Railway war memorials in the United Kingdom

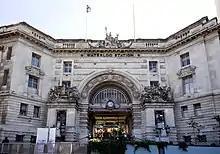
The Victory Arch over the main entrance at London Waterloo

The First World War produced casualties on an unprecedented scale. Thousands of railwaymen joined the armed forces, to the point that railway companies were forced to limit the number of men leaving. The railways themselves were placed under government control and entirely devoted to the war effort. Modern estimates are that almost 200,000 railwaymen fought in the war, and that over 21,000 of them were killed. During the war, several railway companies named locomotives after war heroes, including Marshal Joseph Joffre (commander of French forces), Charles Fryatt (captain of a railway-owned ship who was executed by the Germans), and Edith Cavell (a nurse executed for helping to release prisoners of war). Many companies also kept a paper roll of honour, listing employees who had left for the forces or who had been killed. The Midland Railway, a third of whose workforce enlisted or were conscripted, produced a pamphlet giving details of its employees who had joined up by December 1914; after the end of the war, it published a book of remembrance honouring its employees who had been killed.